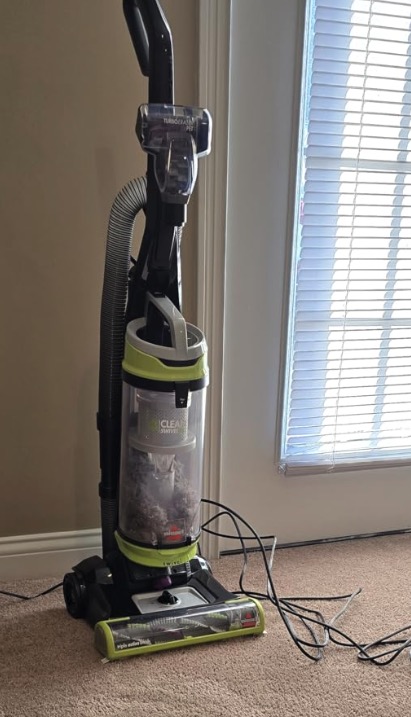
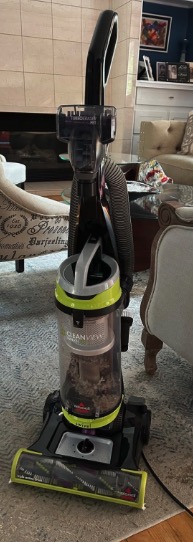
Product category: items_vacuum
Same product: yes